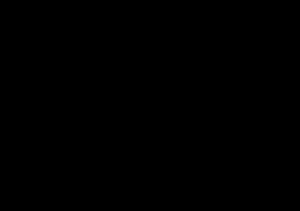
Dans l'architecture chrétienne, il y a deux termes architectoniques, qui référent au modèle des halles antiques appelées « basilique » :